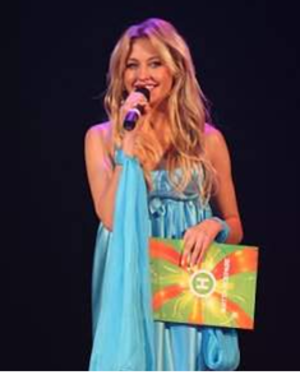
Layah de son vrai nom Yana Igorivna Shvets est née le 2 avril 1989 à Sverdlovsk en Ukraine. Depuis le 22 mars 2010, elle est membre du groupe VIA Gra.